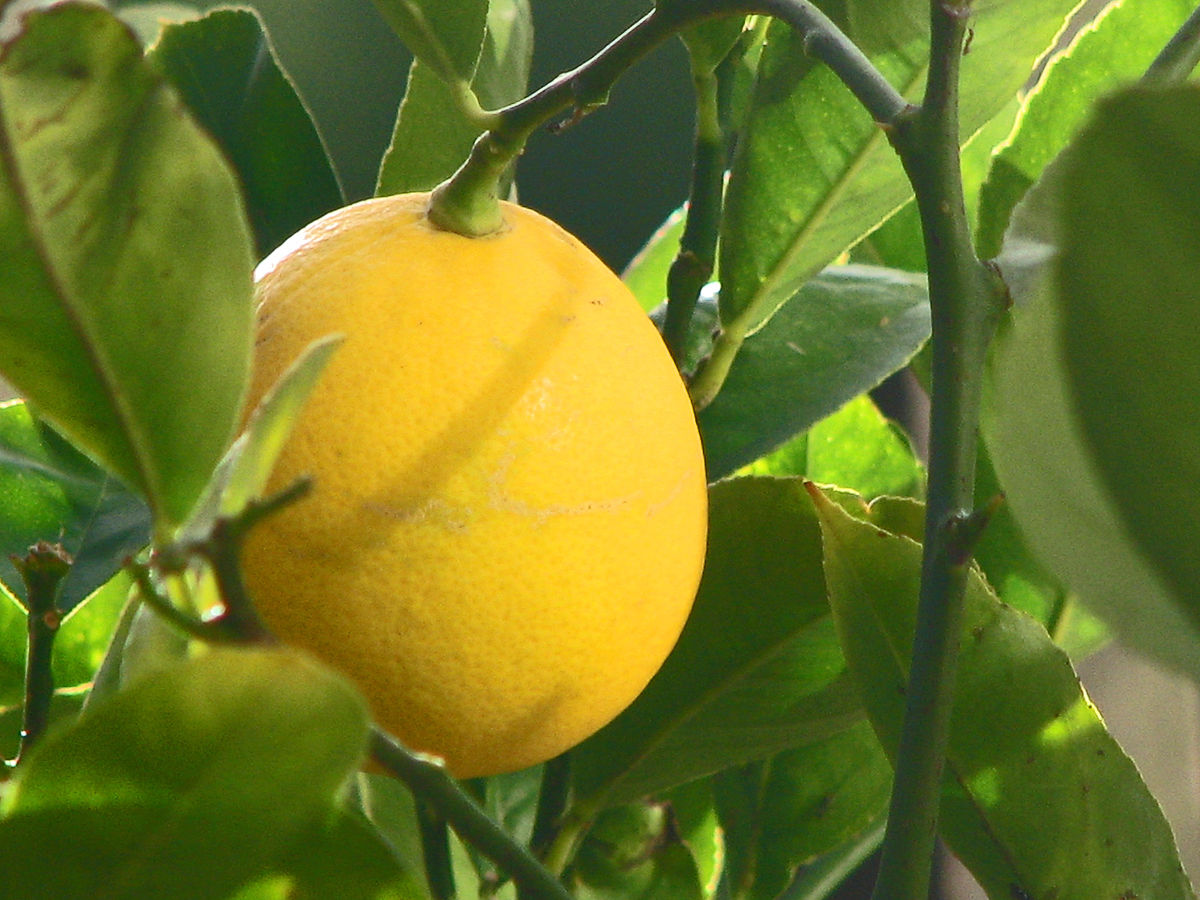
Label: Lemon